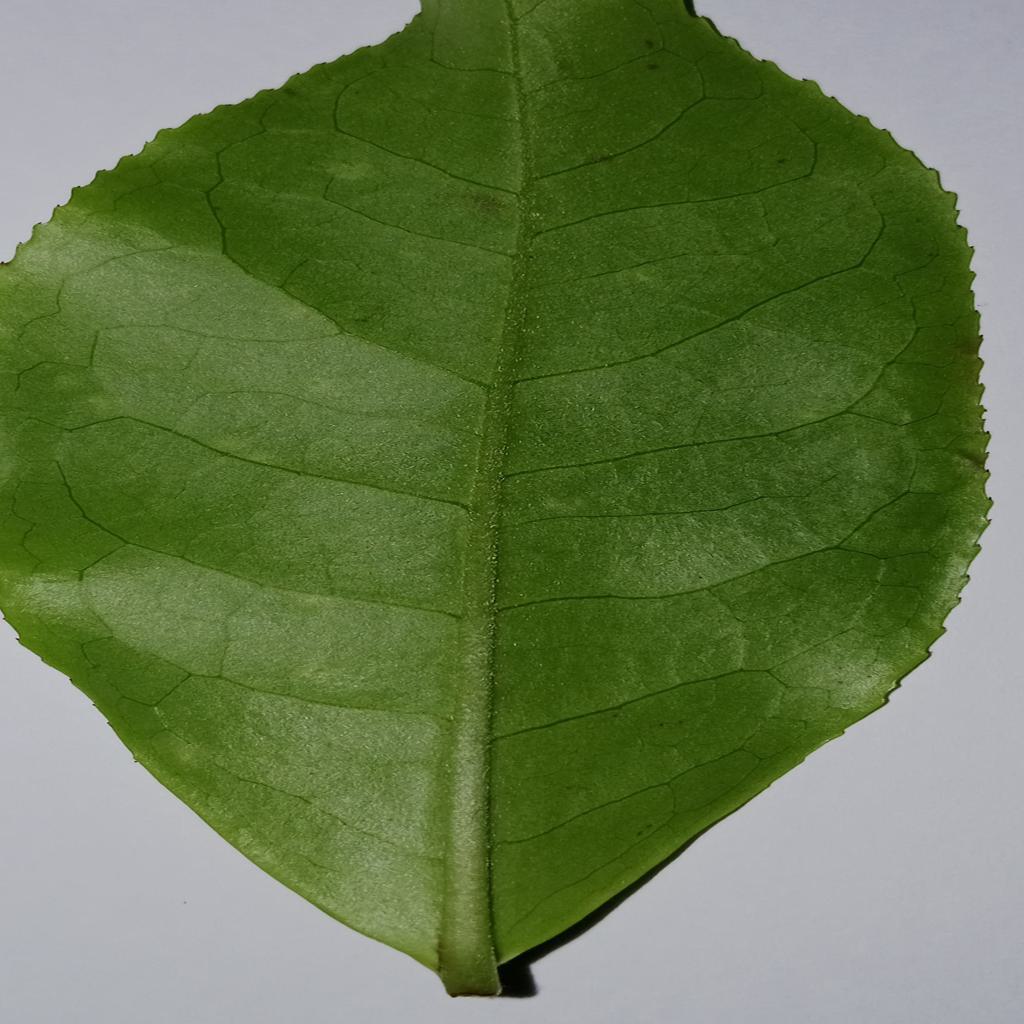
Label: Healthy